St. Julian's, Malta

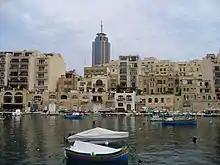

Malta's tallest building, the still-under construction Mercury Tower, is located in St. Julian's, along with the island's previous tallest building, the Portomaso Business Tower.